University of Dental Medicine, Mandalay

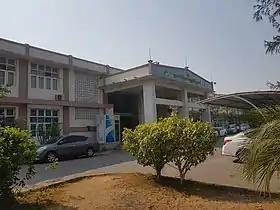
Main Building

Master's degree for eight specialities in dentistry such as MDSc (oral and maxillofacial surgery), MDSc (oral medicine and oral pathology), MDSc(prosthodontics), MDSc (conservative dentistry), MDSc (orthodontics), MDSc(Paediatric dentistry), MDSc(periodontics), MDSc (preventive and community dentistry), Dr.Dent.Sc (Doctor of Dental Science) and graduate diplomas in dental science (DipDSc).